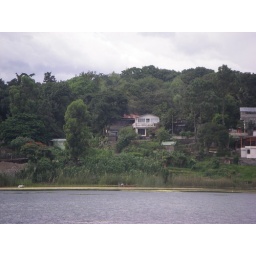
white house in center is the Hospital Atitlan where Emily works